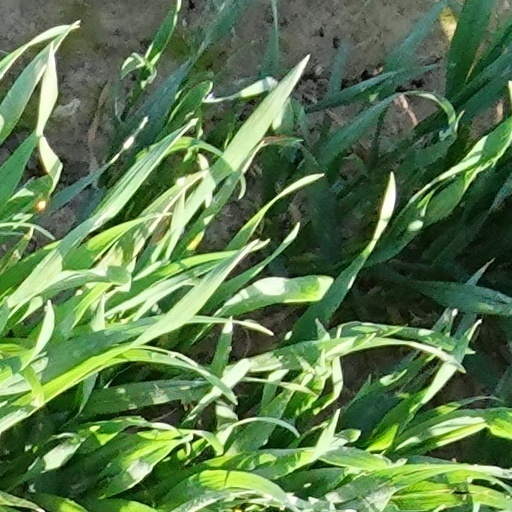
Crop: wheat